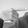
ASL letter: G